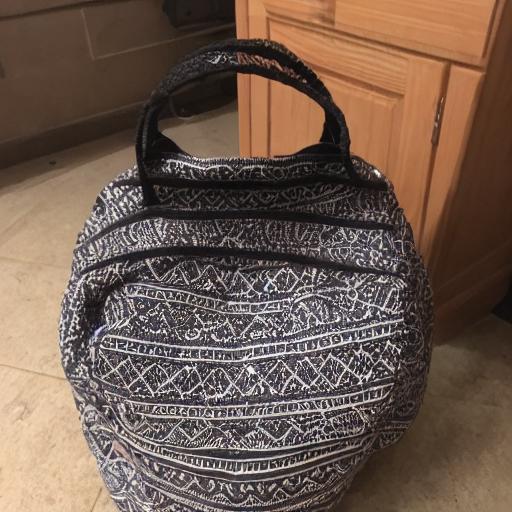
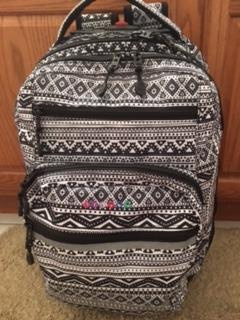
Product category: bag
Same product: no